Curtis Formation

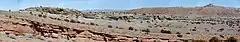
Curtis Formation type

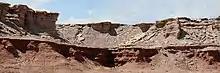
Light-colored beds of the Curtis Formation in abrupt contact with the underlying Entrada Formation. This contact marks the J3 unconformity,

The Curtis Formation is a geologic formation in Utah. It preserves fossils dating back to the Callovian age of the Jurassic period.